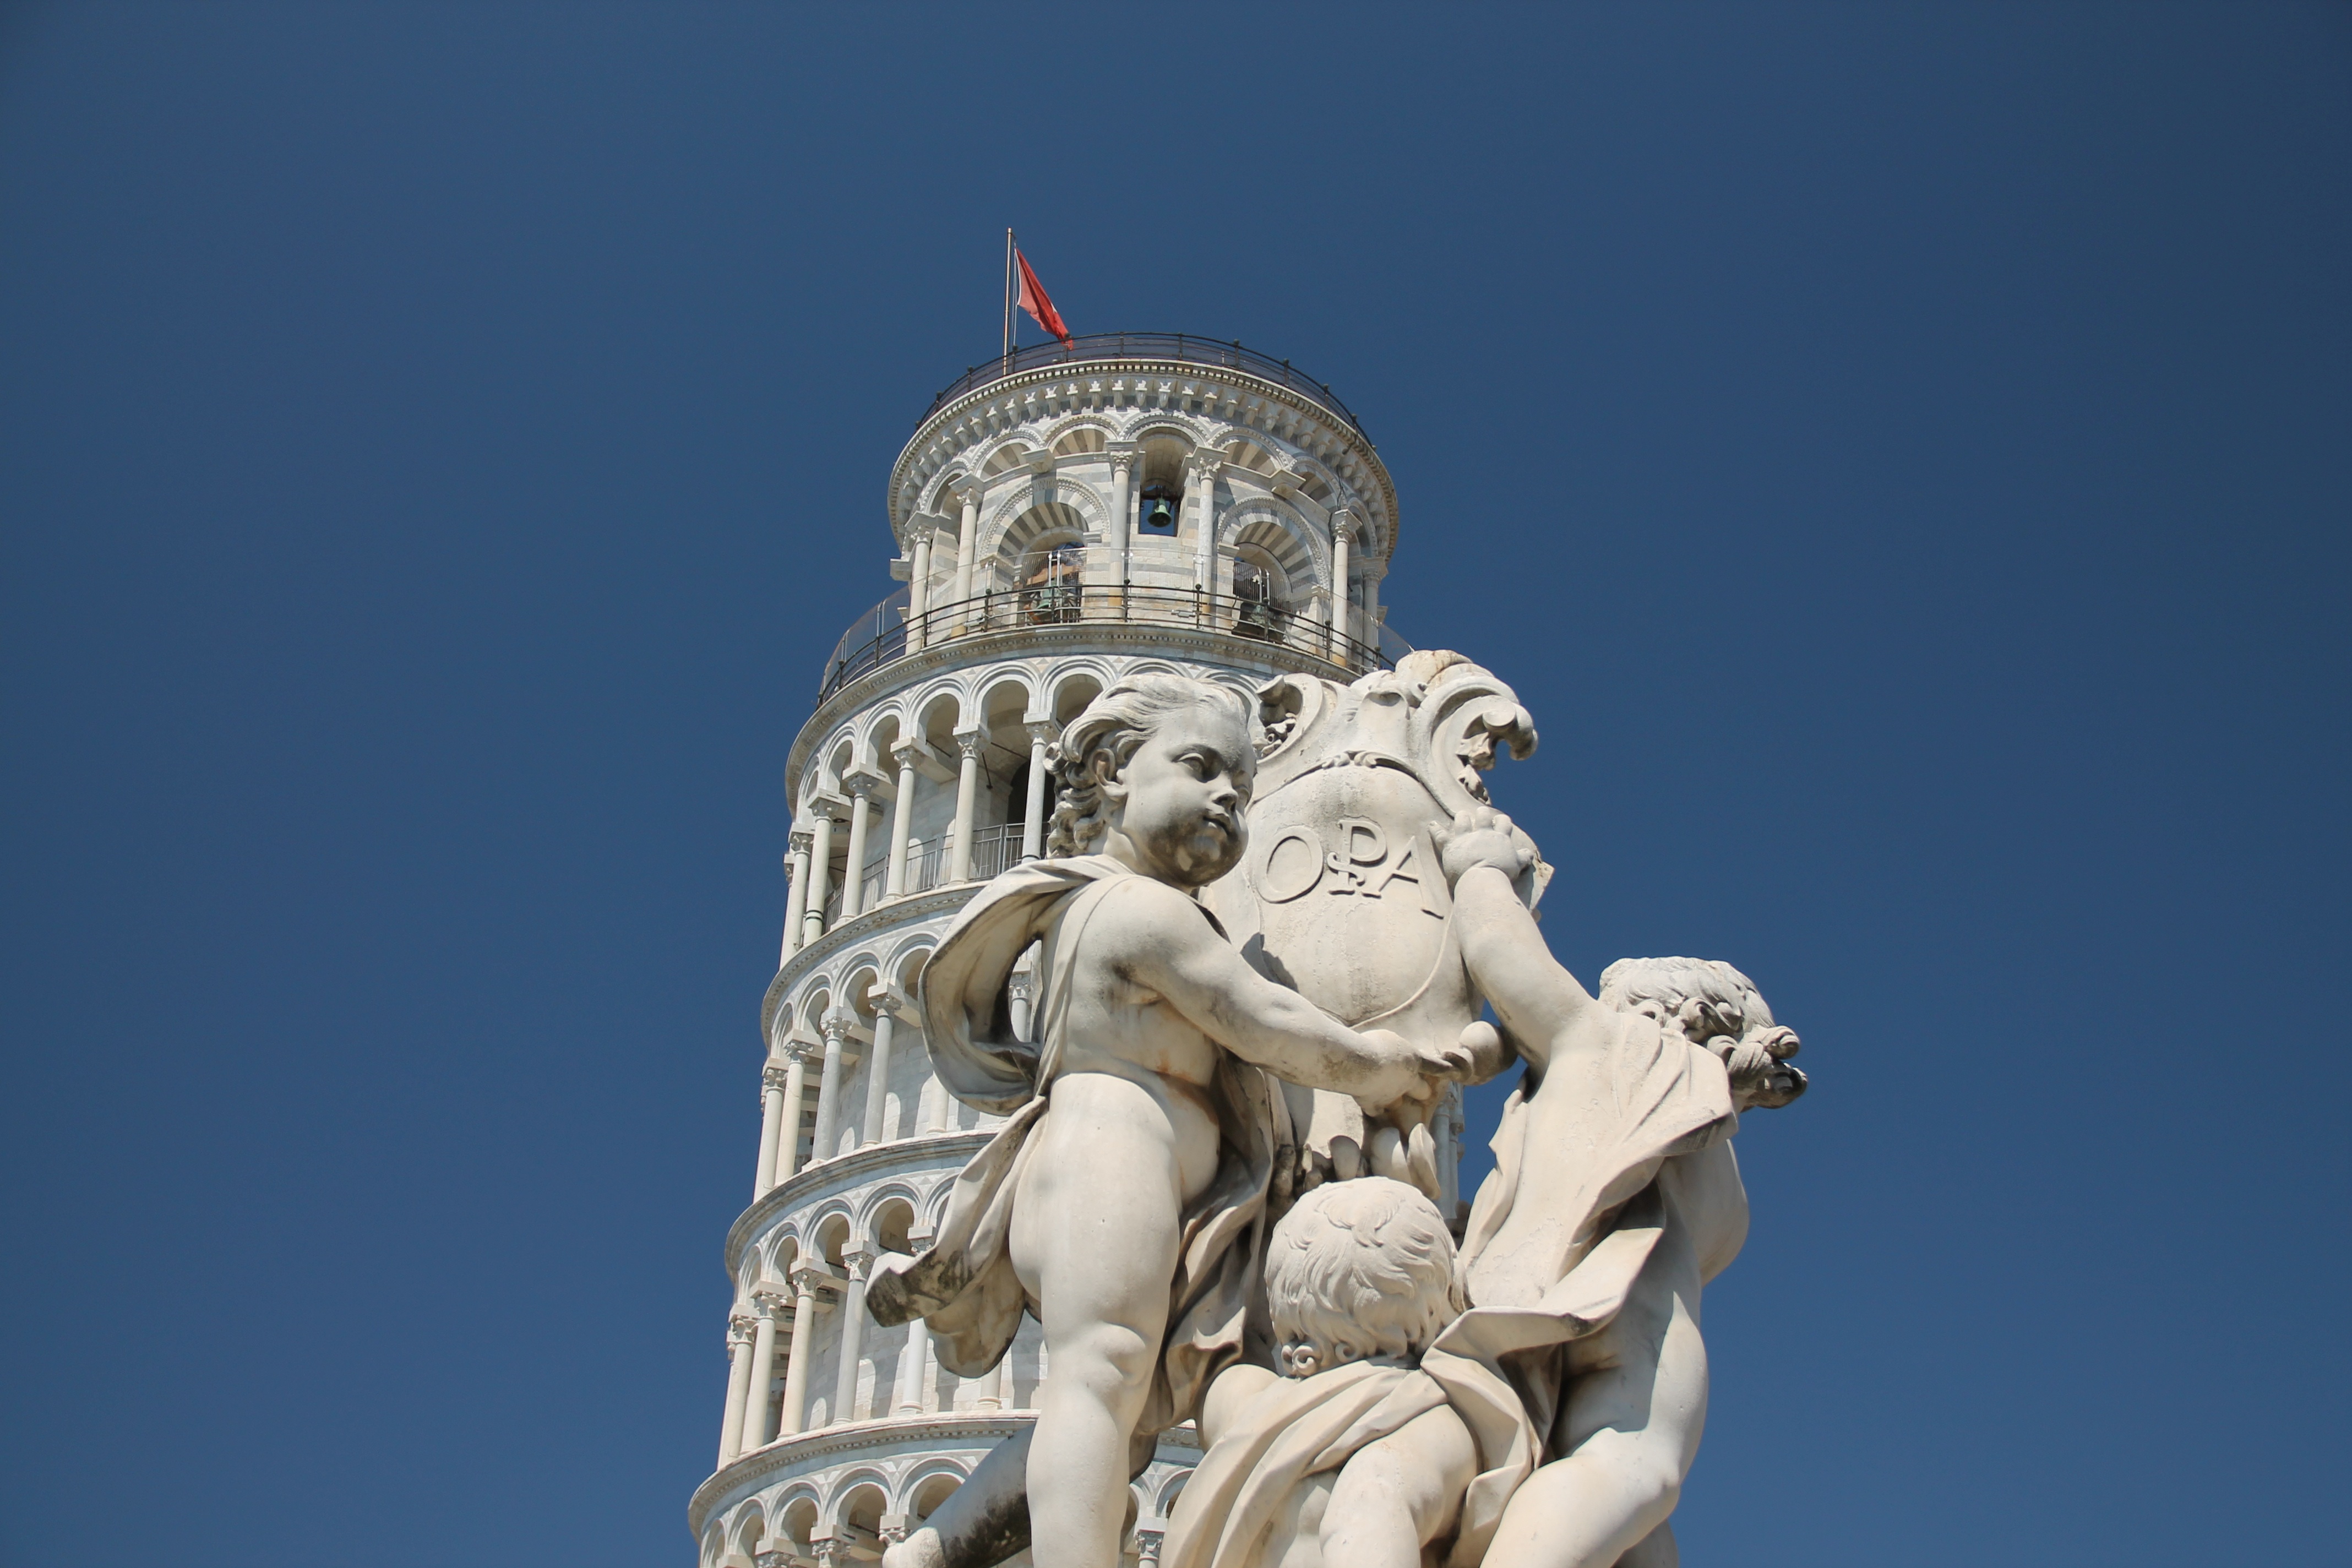
monument, statue, tower, landmark, italy, cathedral, sculpture, art, spire, pisa